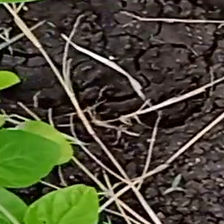
Weed species: Harali_(Cynodon_dactylon)